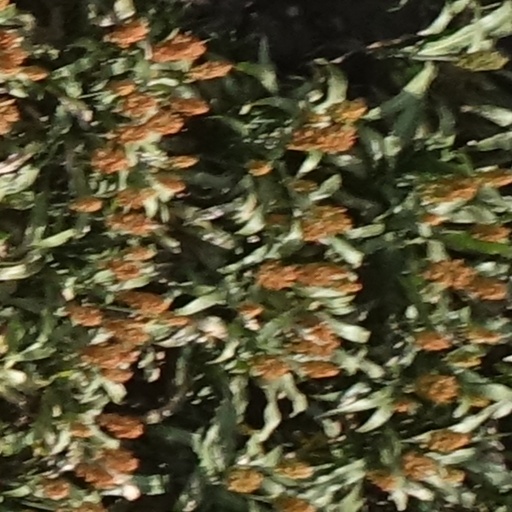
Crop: sorghum